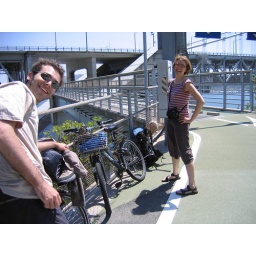
at the top of the 1st hill by bridge